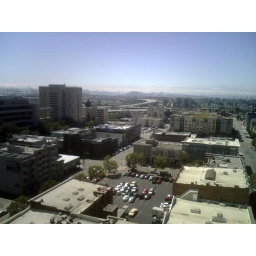
View from the roof of a 14 storie building in oakland ca.